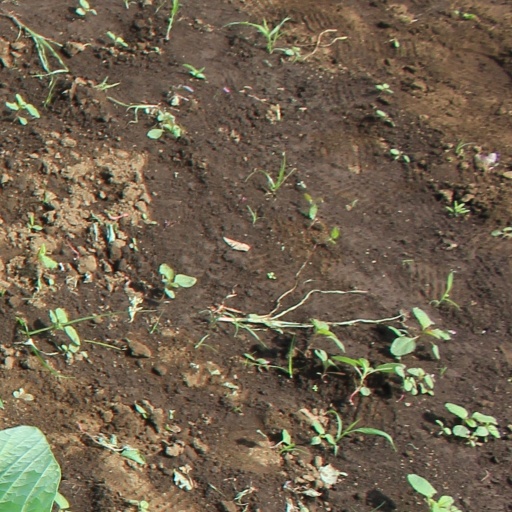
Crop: soybean